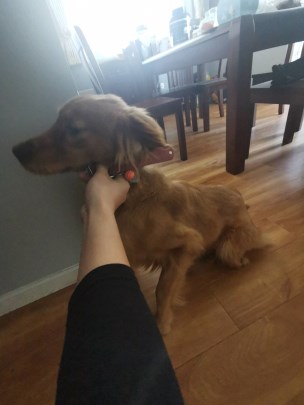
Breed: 5355-n000126-golden_retriever